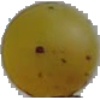
Label: white_grape